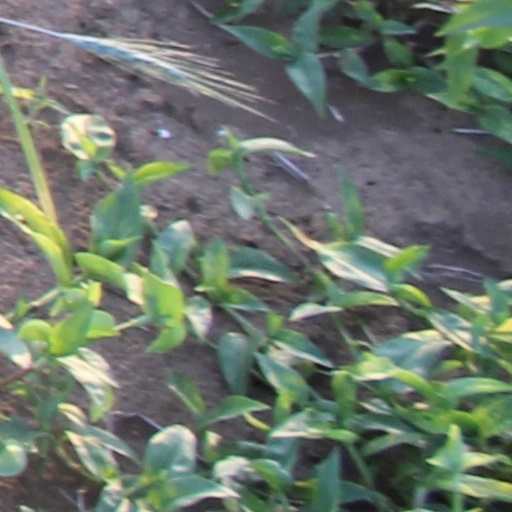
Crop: wheat